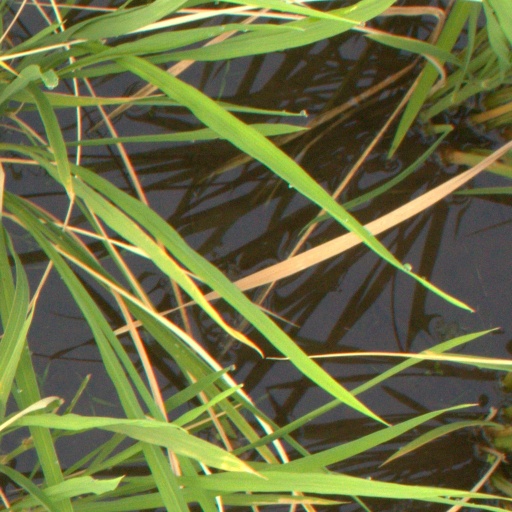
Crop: rice